Notre-Dame Cathedral Basilica

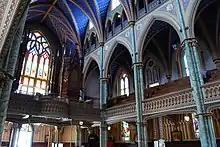
A pipe organ in the gallery above the entrance.

The first organ was inaugurated on March 7, 1850, by Damis Paul, organist at Montreal's cathedral. The instrument had been partially installed in 1848 for Bishop Guigues' consecration. Joseph Casavant built an 18-stop instrument (1,063 pipes) and placed it in a case that was later sculpted by Flavien Rochon in 1871. The instrument was restored by organ builder Louis Mitchell a few years later. Casavant's sons completely reconstructed the organ in 1892. At that time, it was a 52-stop instrument with over 3 manuals and pedal. The instrument used an electro-pneumatic action. The main section of the organ is located in the rear gallery while a second organ, a 17-stop choir organ over 3 manuals and pedal, is located in a gallery over the sanctuary. Both organs are played from the console located in the rear gallery. This instrument is considered one of the three outstanding instruments in the history of the Casavant firm, the others being the one in Notre Dame Basilica in Montreal (1890) and the one in St. Hyacinthe Cathedral (1885).